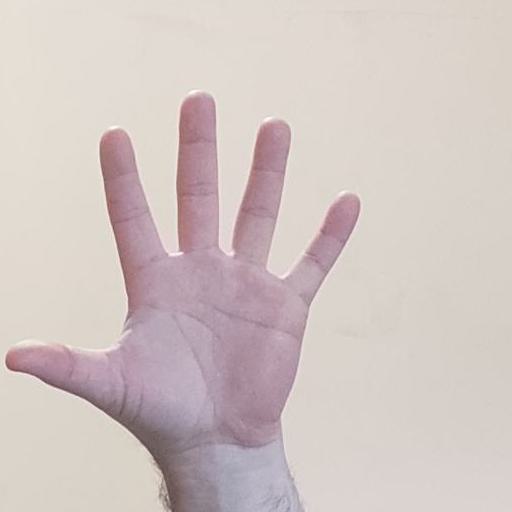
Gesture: palm